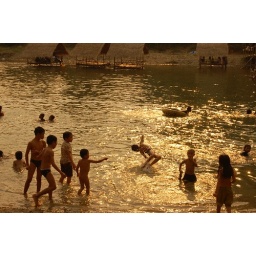
We found these children while crossing a bridge in a trek to mountains close to Vang Vieng, Laos